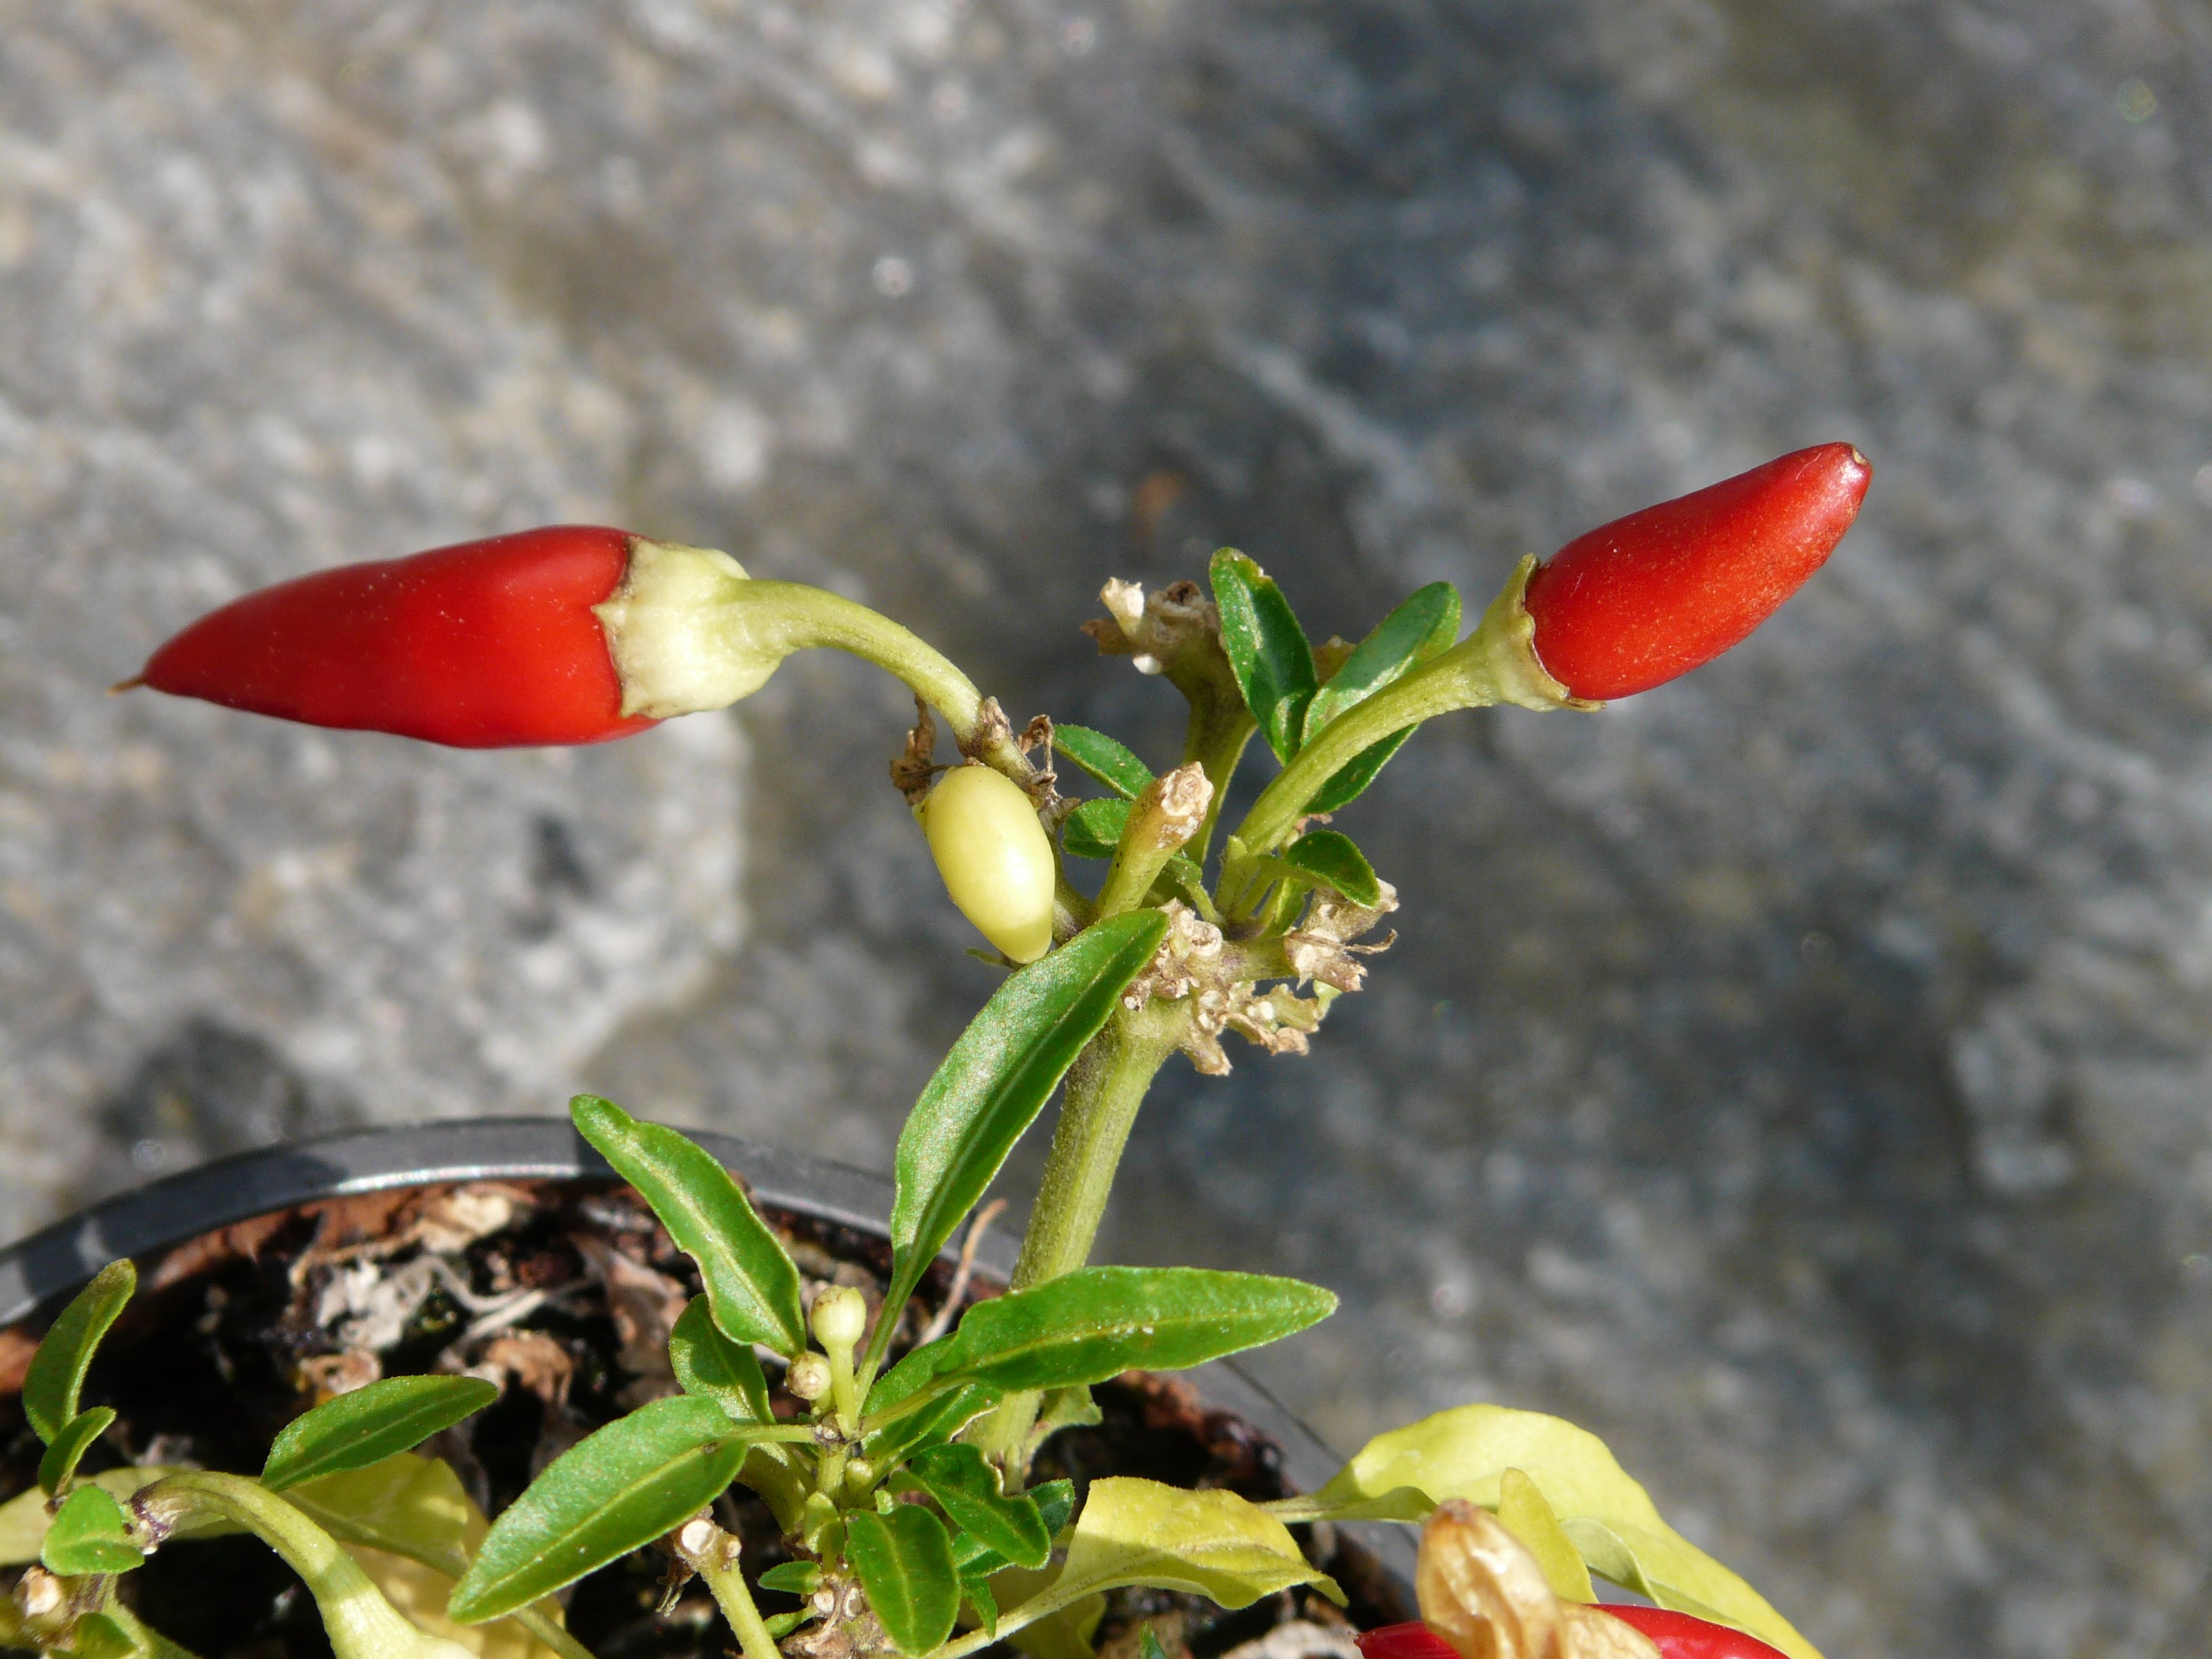
sharp, plant, leaf, flower, food, pepper, spice, chili, red, produce, botany, eat, flora, wildflower, pepperoni, paprika, capsicum, macro photography, flowering plant, nachtschattengew chs, chili peppers, land plant